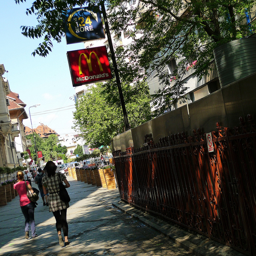
People walking up a road in a neighborhood with a McDonald's sign on the side of a fence.
Women are walking on the sidewalk by a McDonald's sign.
Pedestrians walk along a sidewalk beside a fence.
Many people walk down a busy shade covered sidewalk.
a person walking on a side walk with signs above